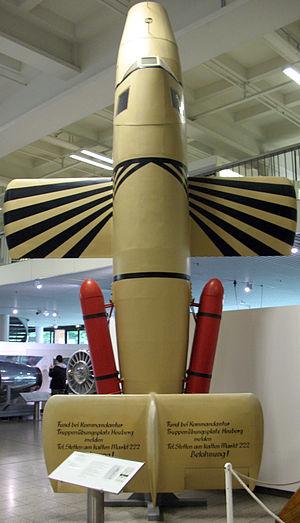
Le Bachem Ba 349 Natter est un intercepteur monoplace de la Luftwaffe, qui fut développé à la fin de la Seconde Guerre mondiale par l'ingénieur Erich Bachem, ancien employé de Fieseler, constructeur du V1 et Eugene Natter. En 1944, à la suite des bombardements alliés de jour sur l'Allemagne, la Luftwaffe choisit le projet d'Erich Bachem pour construire un intercepteur piloté, doté d'une très grande puissance de feu et pouvant atteindre les bombardiers lourds très rapidement.